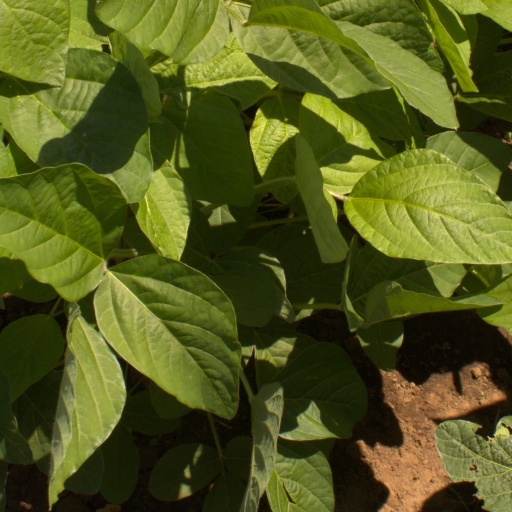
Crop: soybean